Question: Please indicate a possible affordance area of the skateboard that can be used for carrying
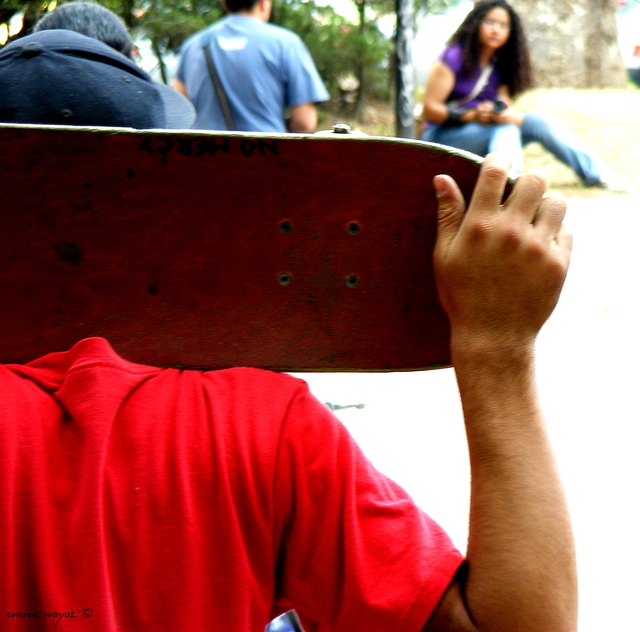
Answer: [2.218, 118.797, 549.872, 369.459]